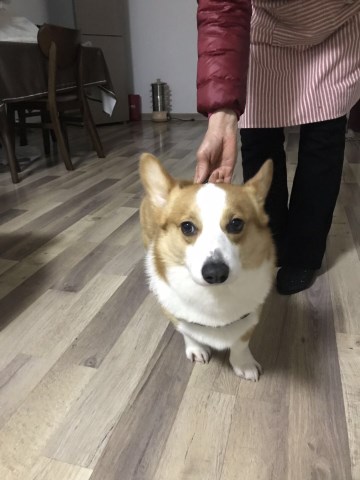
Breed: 2909-n000116-Cardigan